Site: brandenburg
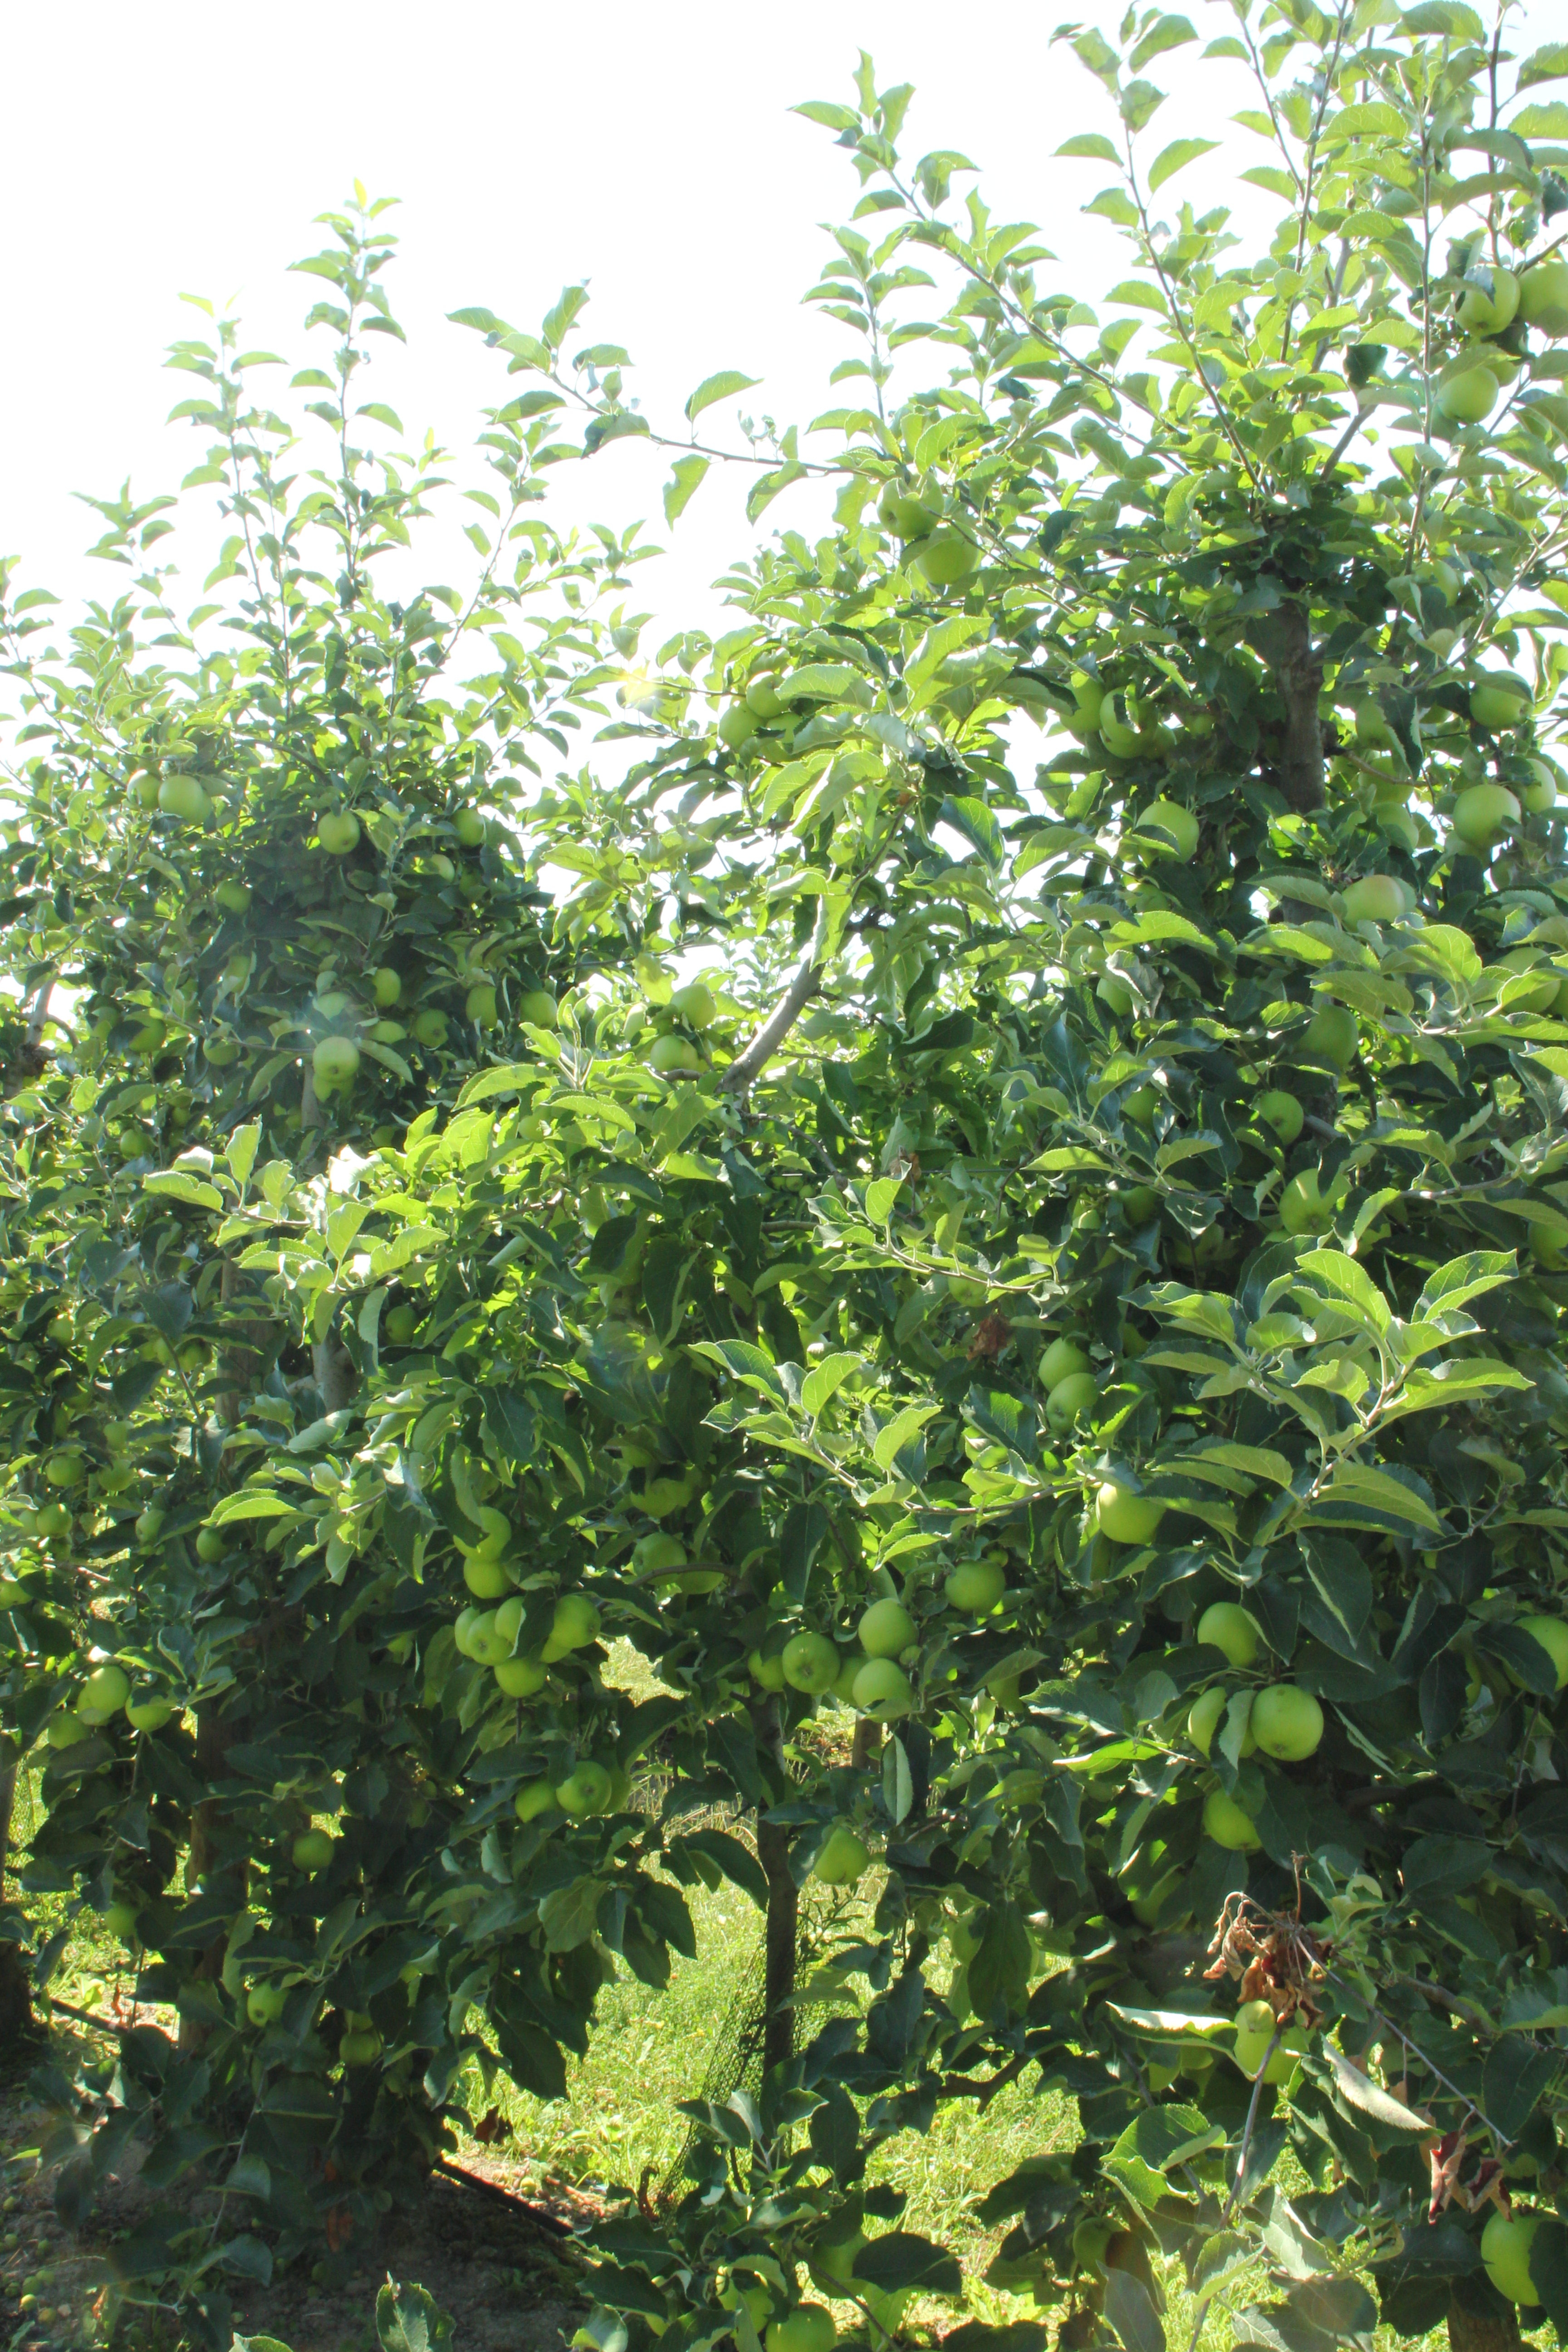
Growth stage (BBCH 77): Development of fruit